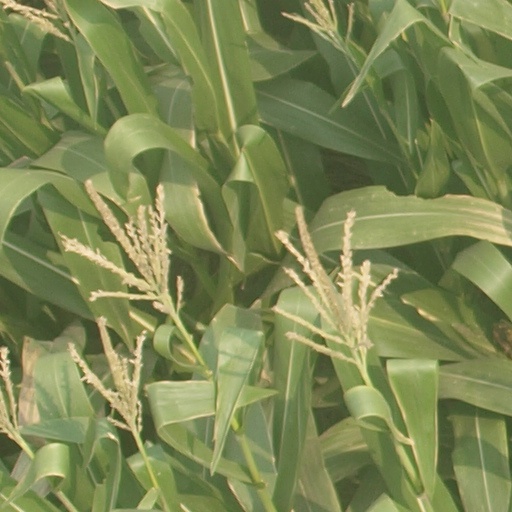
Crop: maize; corn